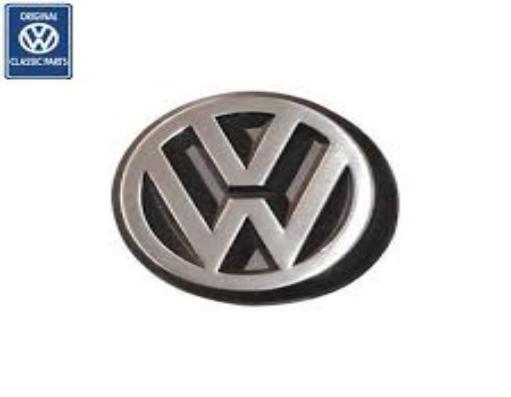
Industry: Transportation